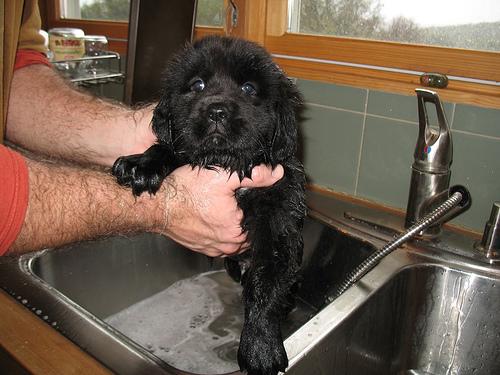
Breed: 205-n000030-Tibetan_mastiff